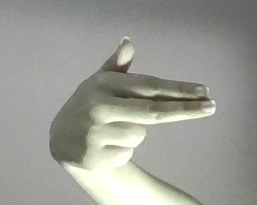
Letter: ghain